Chris Bosio

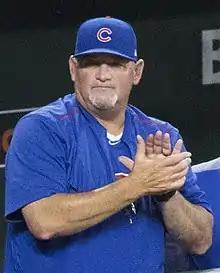
Bosio with the Chicago Cubs in 2017

Christopher Louis Bosio (born April 3, 1963) is an American former professional baseball pitcher and pitching coach. He played in Major League Baseball (MLB) for the Milwaukee Brewers and Seattle Mariners from 1986 to 1996. As a player, he was listed at and ; he threw and batted right-handed. Bosio has served as a pitching coach in MLB for the Brewers, Tampa Bay Devil Rays, Chicago Cubs, and Detroit Tigers.